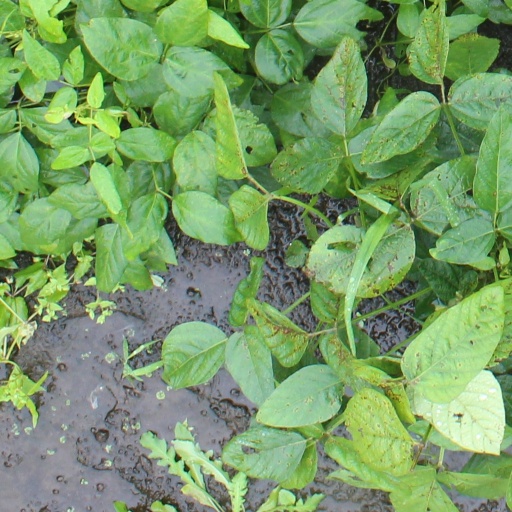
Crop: soybean